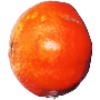
Label: Clementine 1